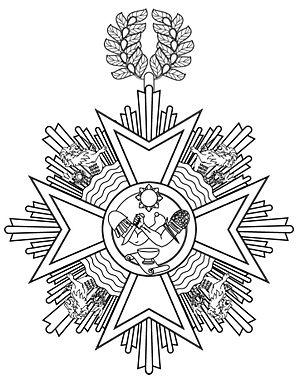
L'ordre de Sikatuna est un ordre honorifique de la République des Philippines.